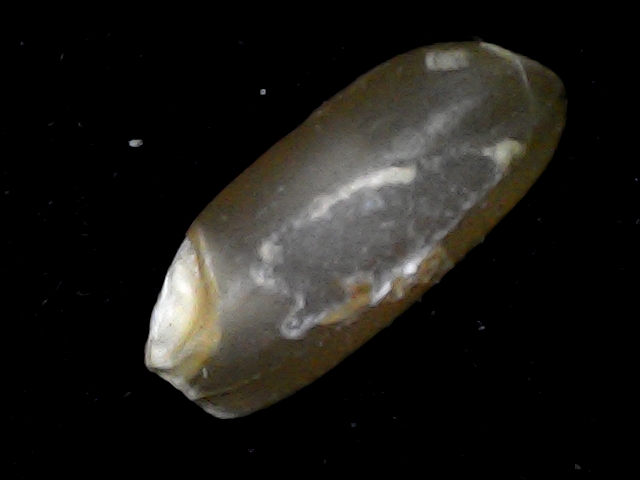
Rice variety: BD76